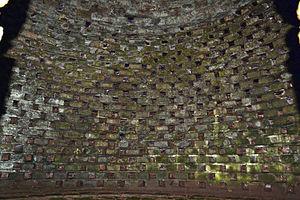
Château de Rosanbo à Lanvellec dans le pays du Trégor (Côtes d'Armor).